Twelve Days of Christmas

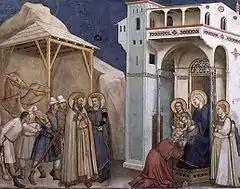
"The Adoration of the Magi", Fresco at the Lower Church of the Basilica of San Francesco d'Assisi in Assisi, Italy

The Twelve Days of Christmas, also known as the Twelve Days of Christmastide, are the festive Christian season celebrating the Nativity.